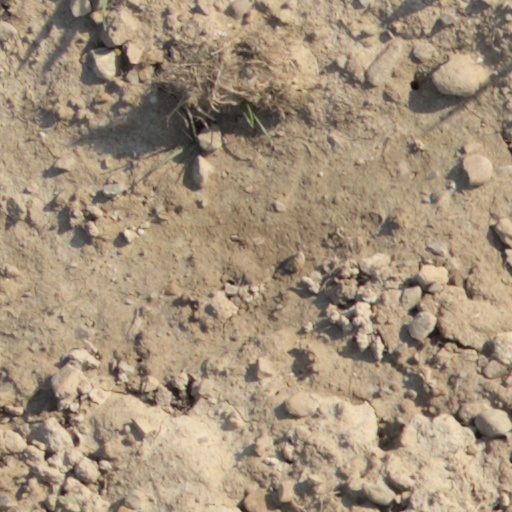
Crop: wheat